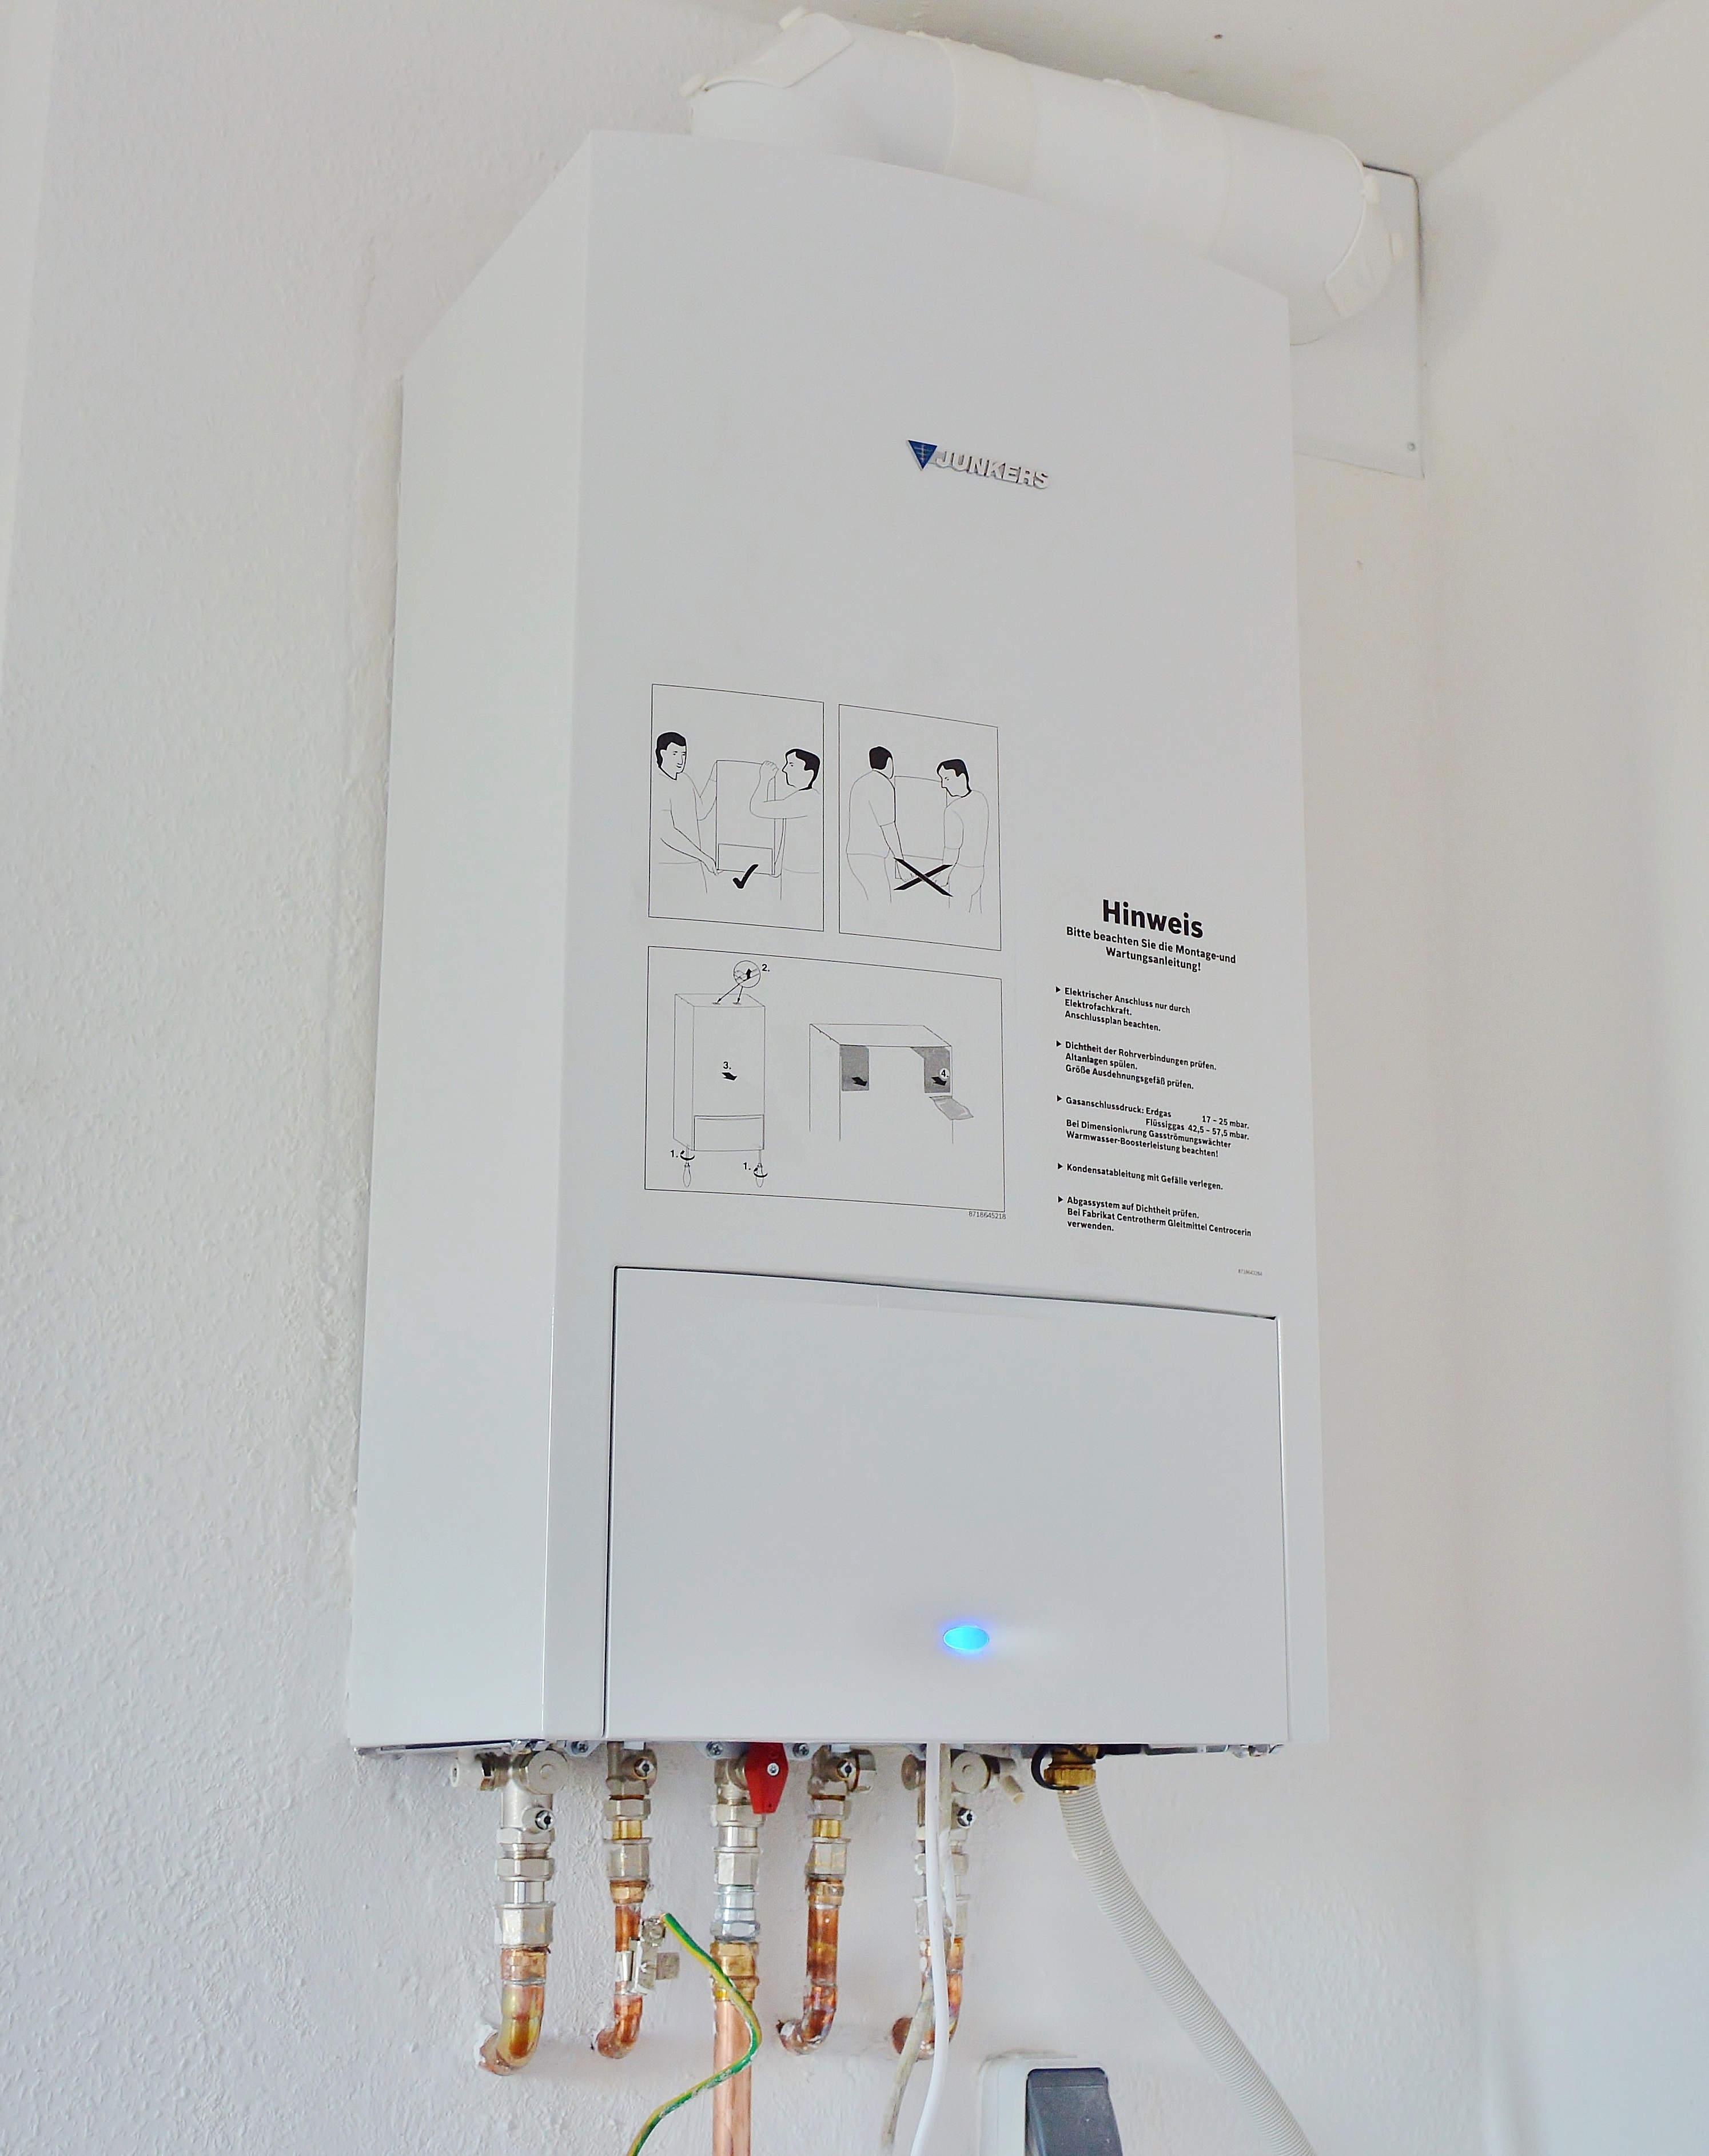
technology, white, ceiling, lighting, heat, product, type, spa, heating, gas, junkers, electrical wiring, electrical supply, cerapur, condensing boiler, tankless water heater, beuler